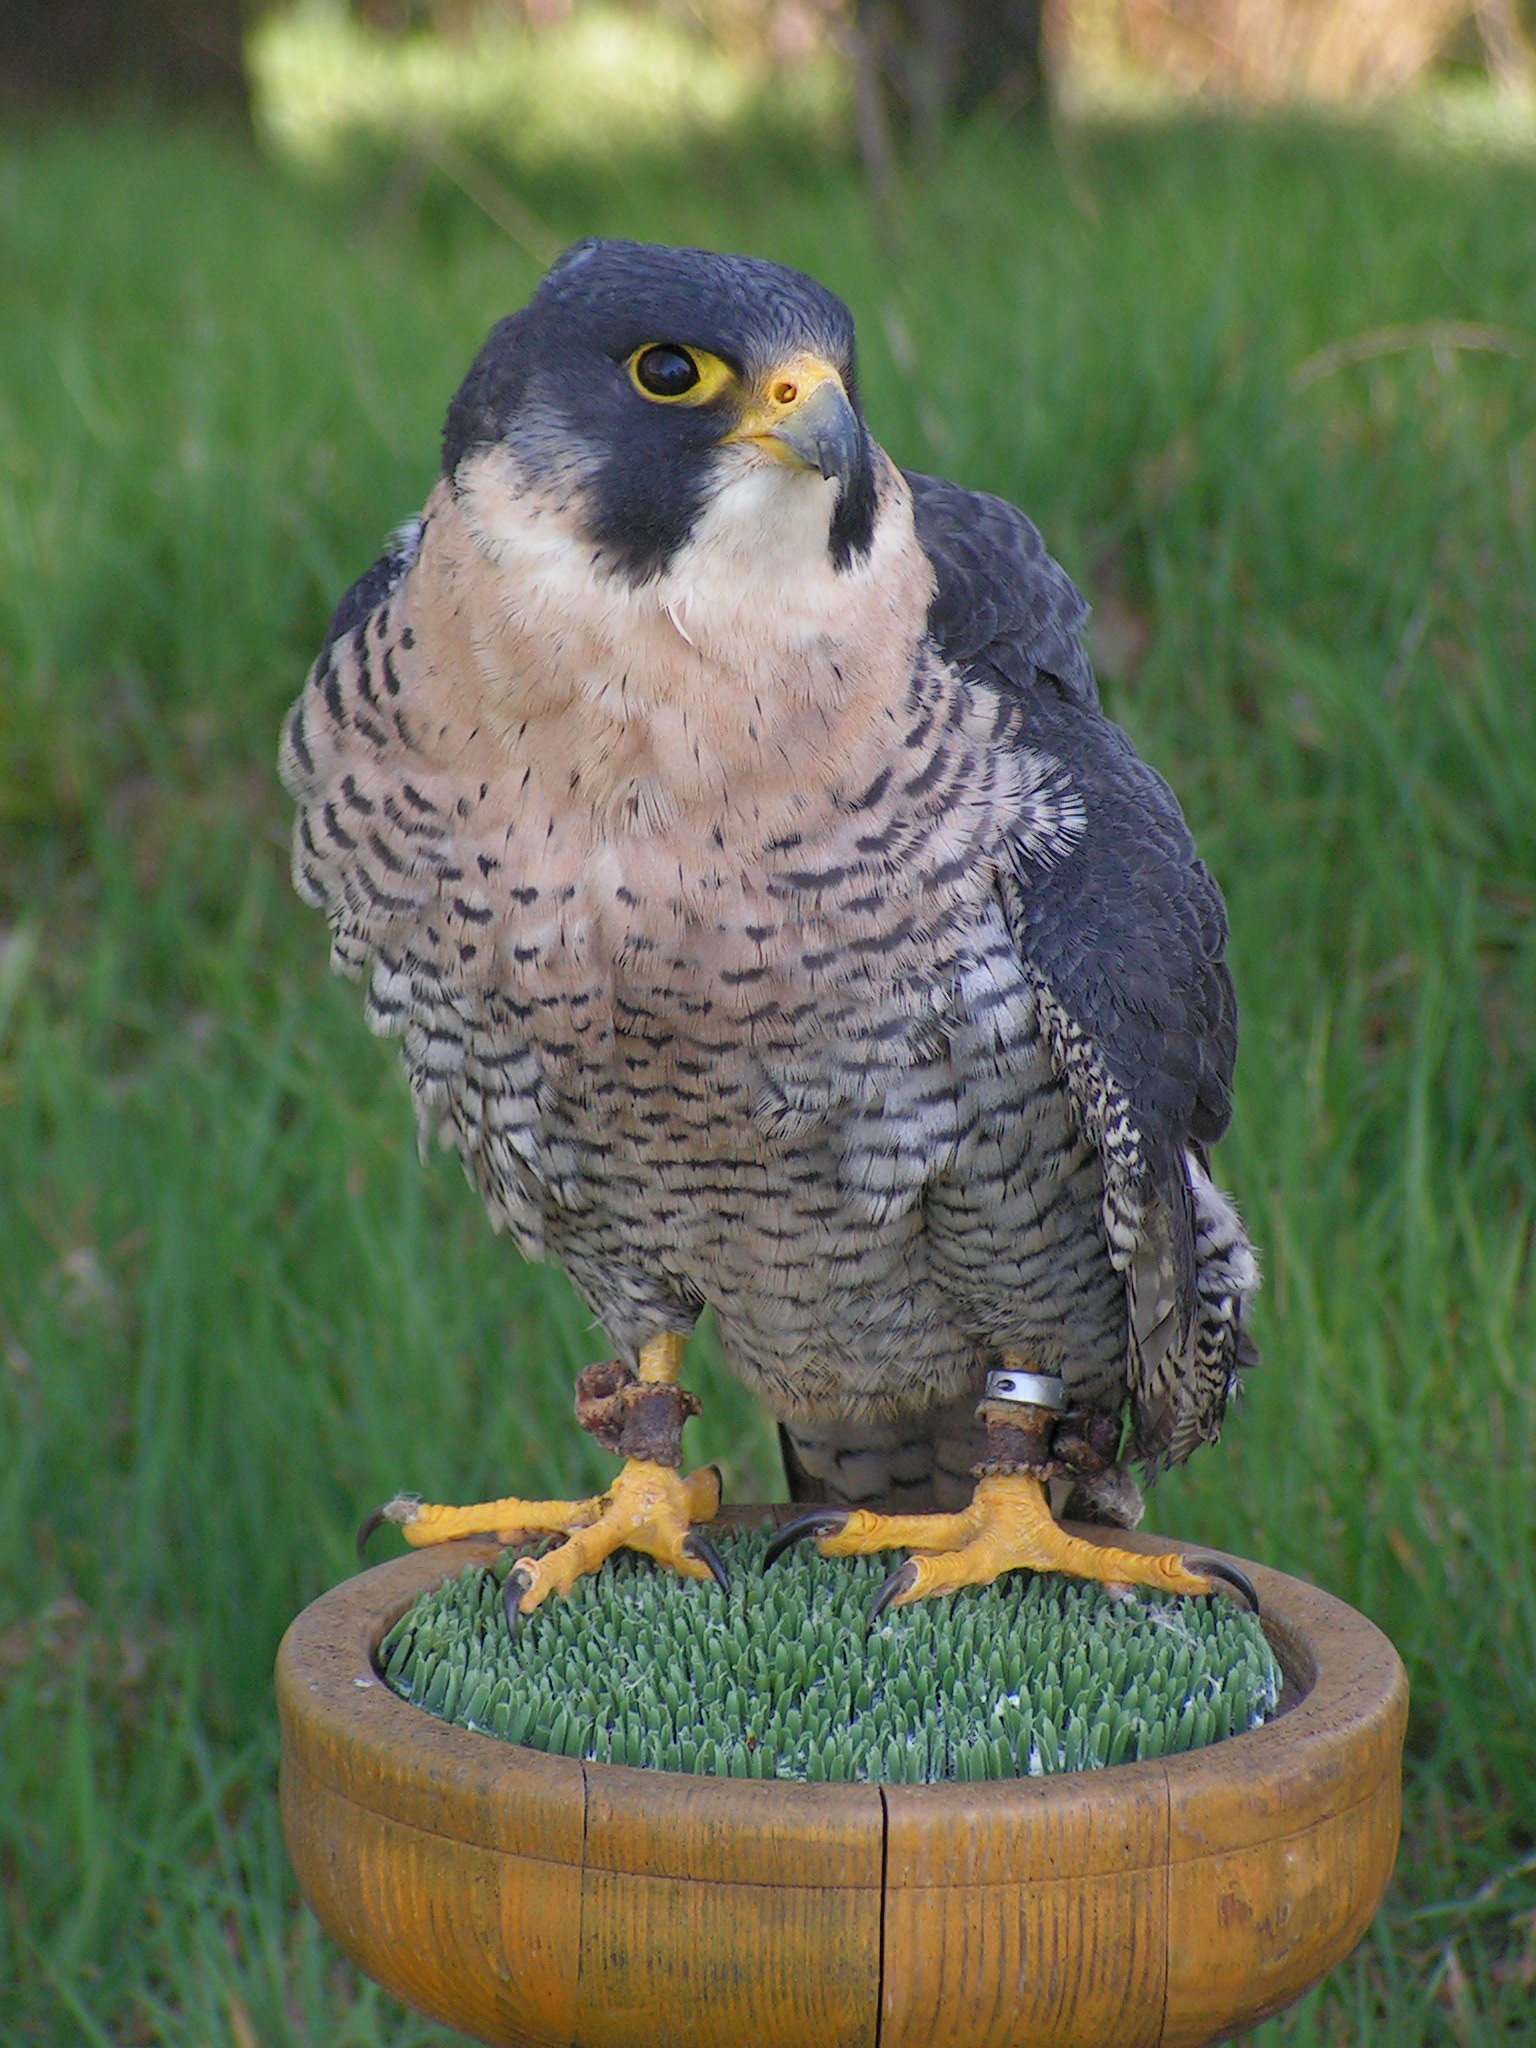
bird, wildlife, beak, sitting, predator, fauna, bird of prey, vertebrate, falcon, falconry, breeding raptors, peregrine falcon, falco peregrinus